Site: brandenburg
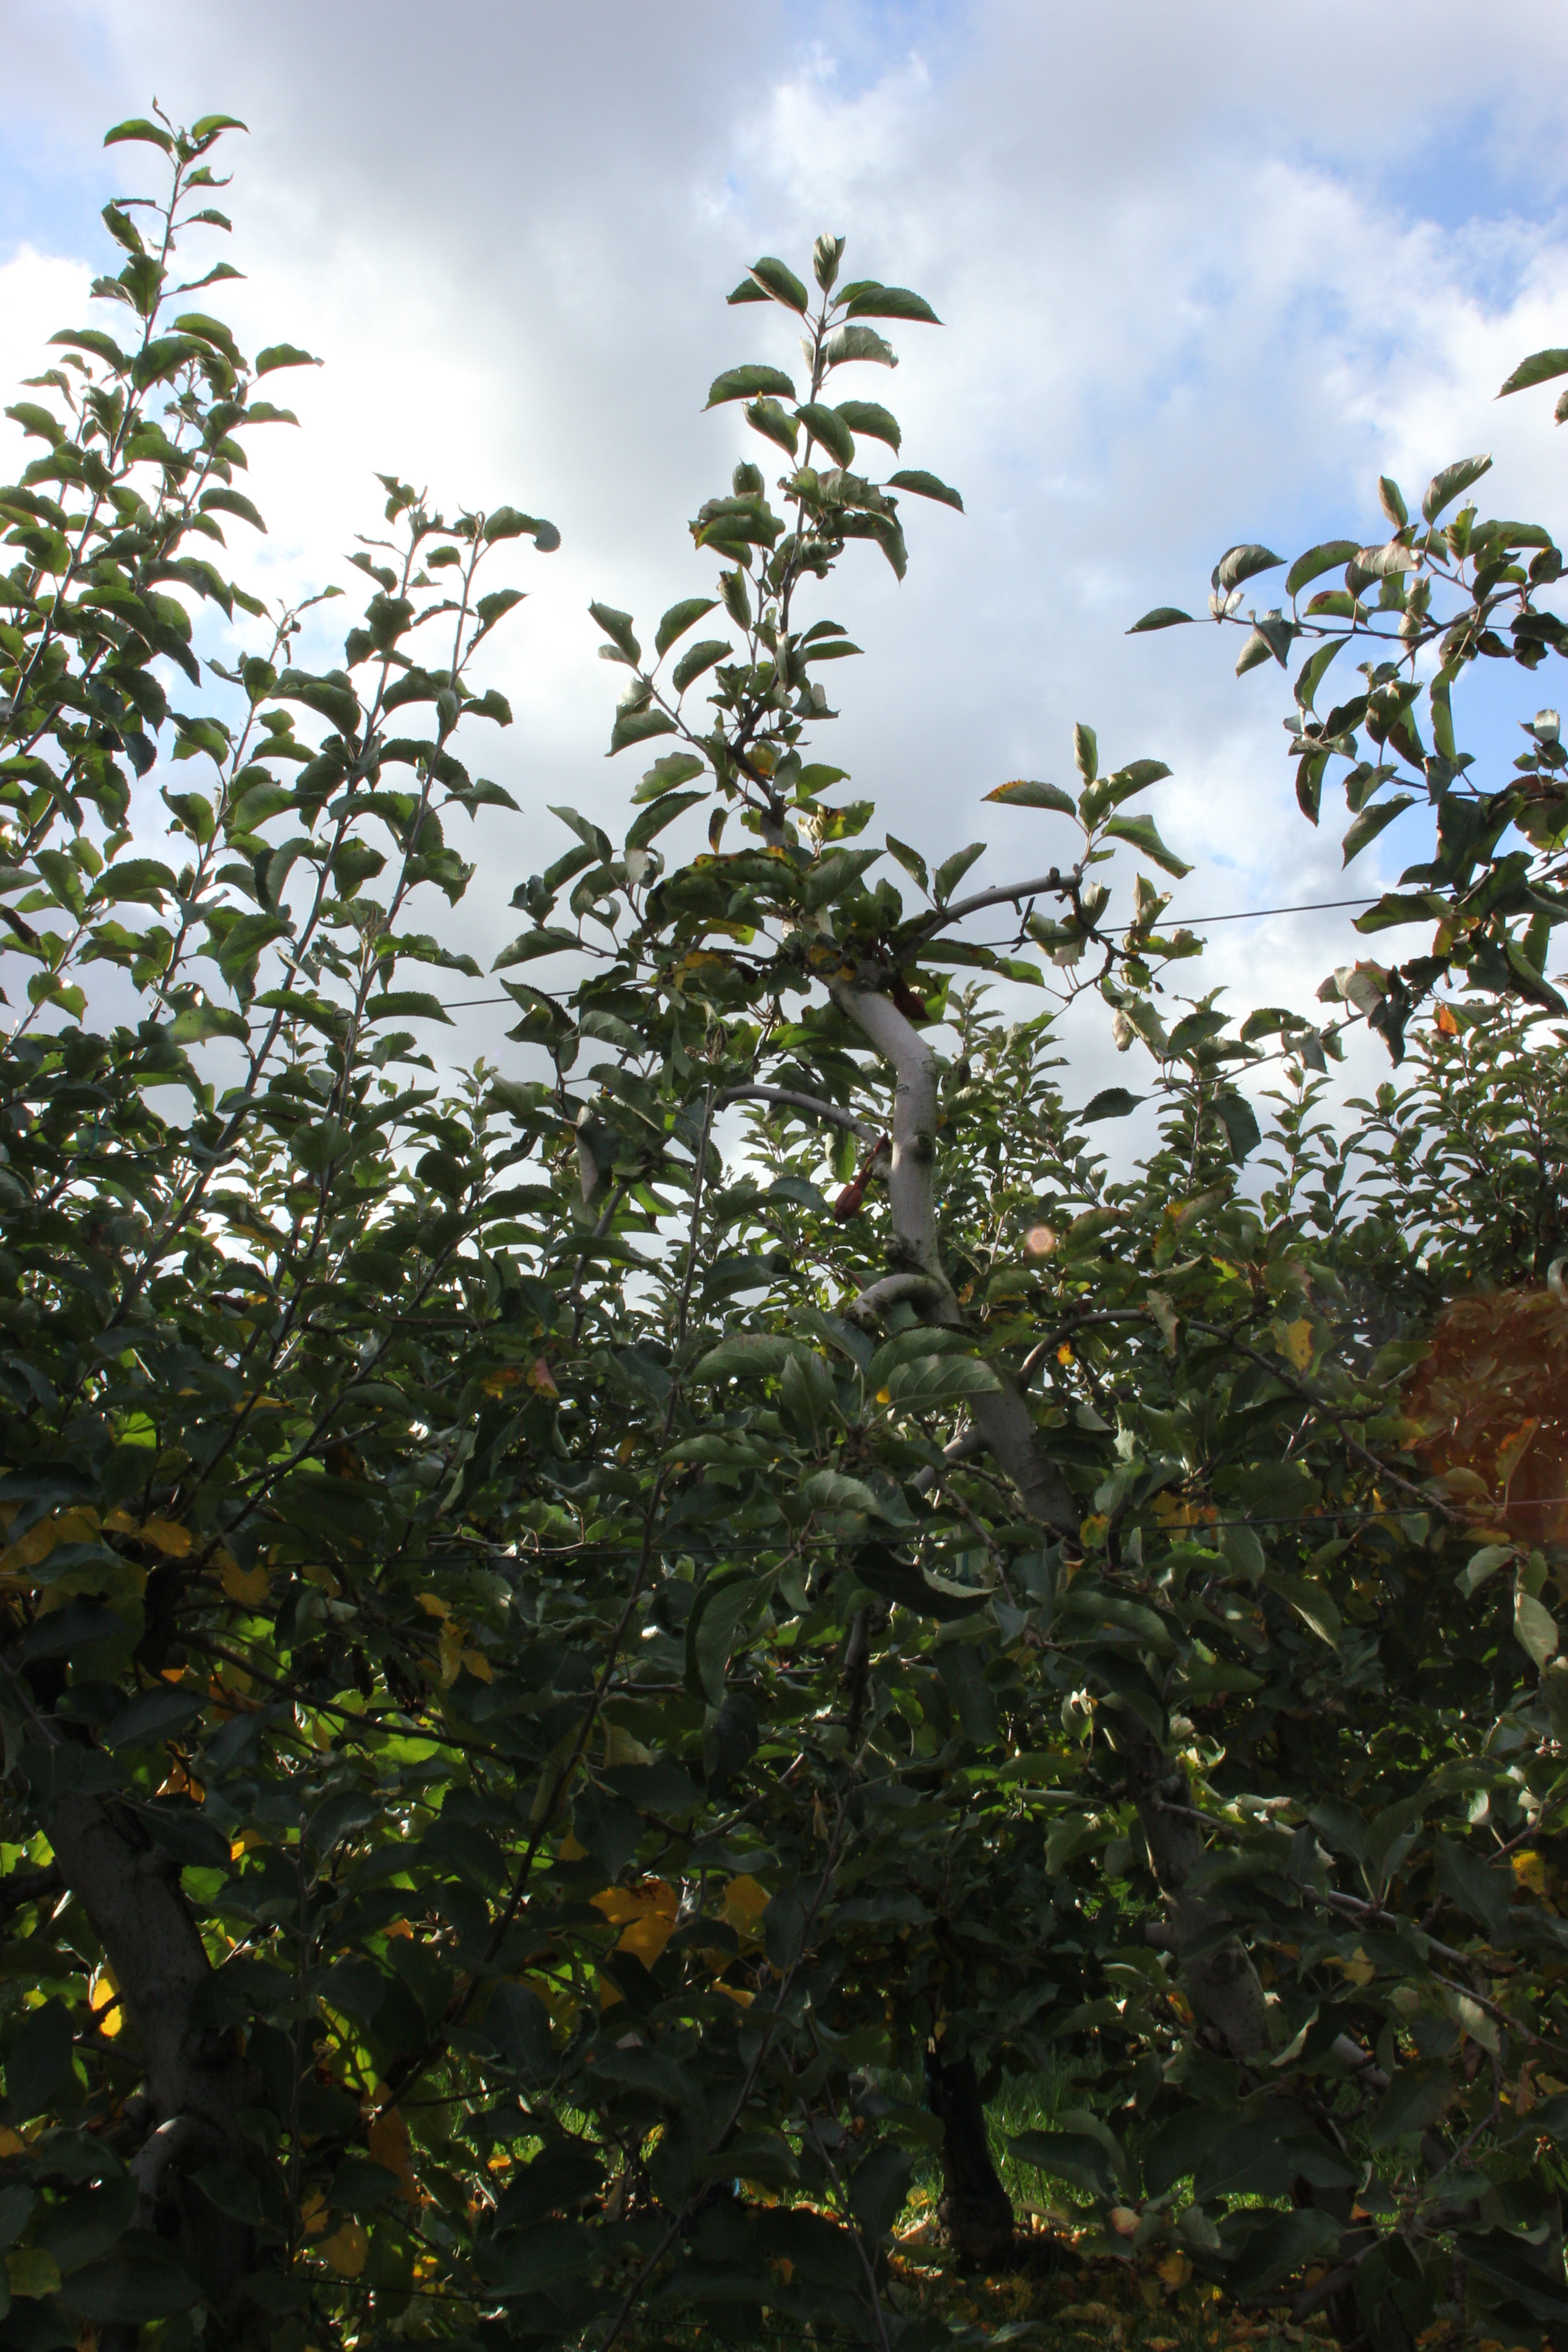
Growth stage (BBCH 91): Senescence, beginning of dormancy